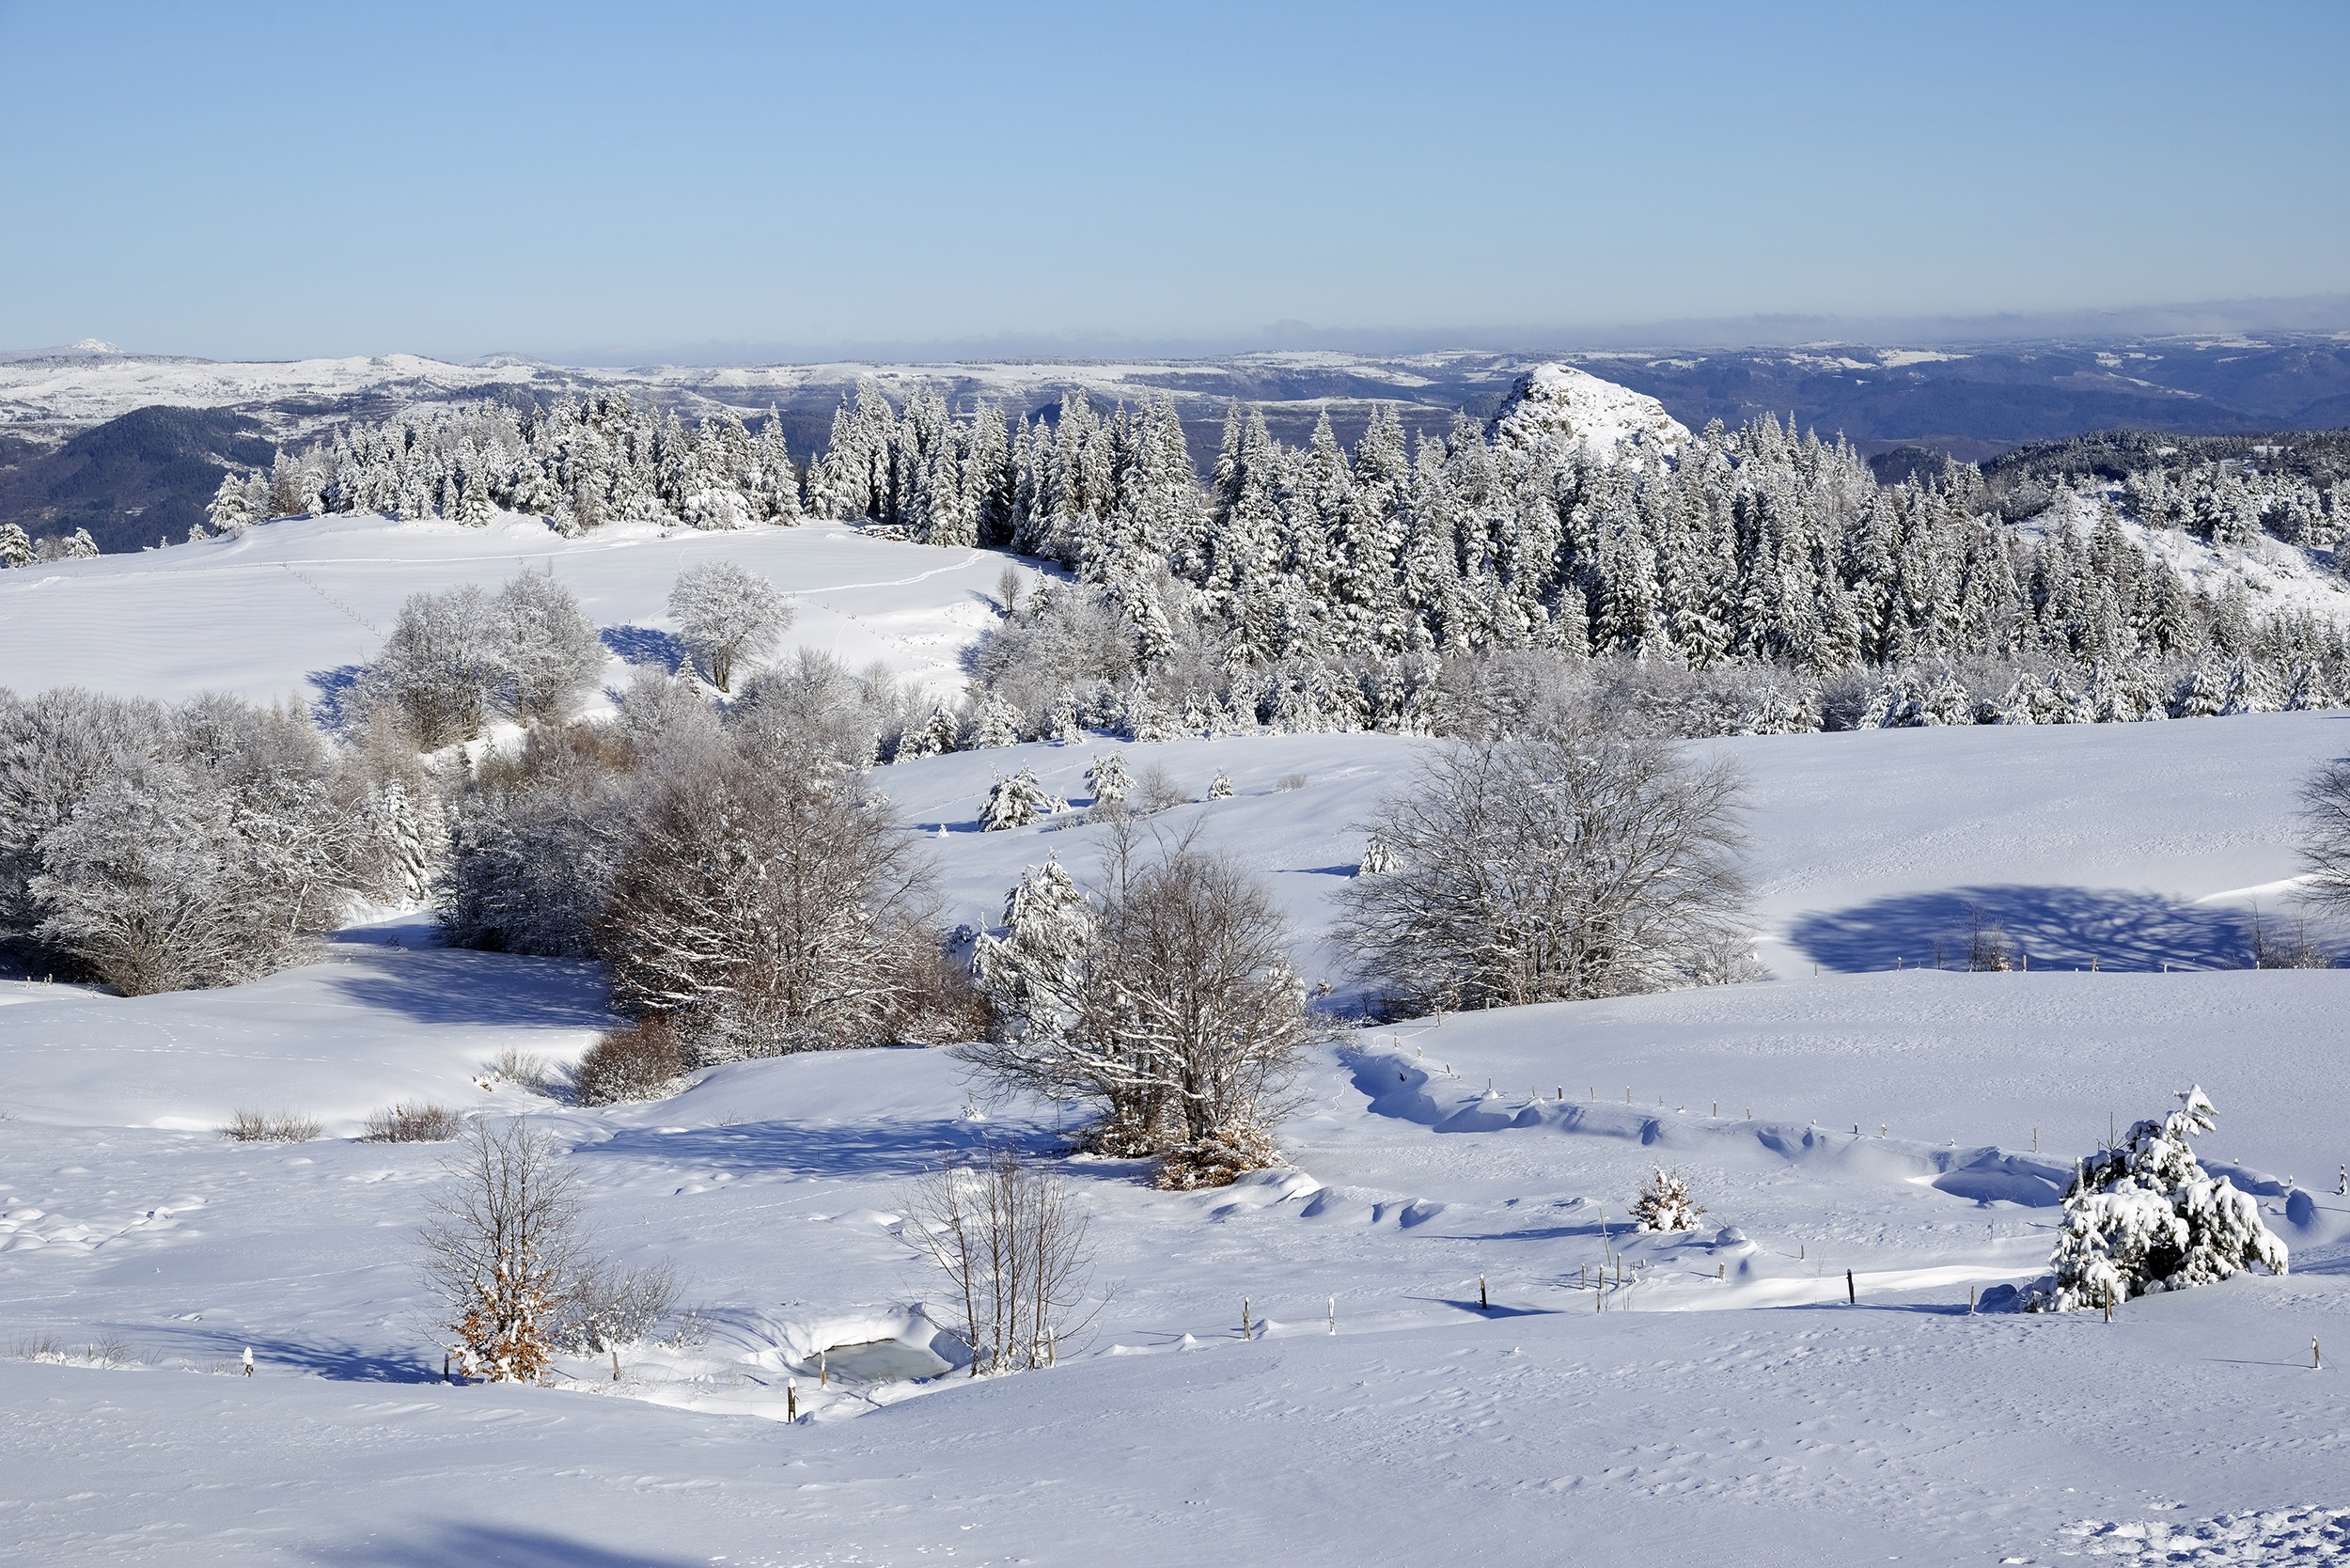
landscape, nature, forest, horizon, mountain, snow, cold, winter, sky, hiking, white, mountain range, weather, season, winter landscape, winter sport, resort, footwear, winters, piste, freezing, ski touring, geological phenomenon